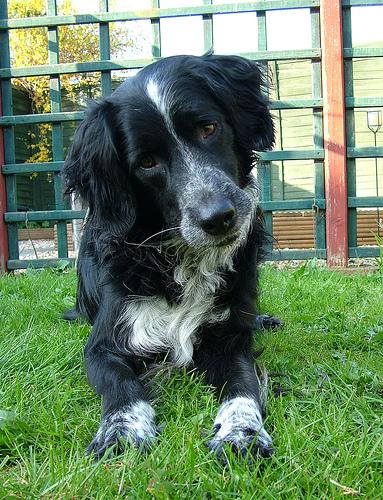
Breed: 276-n000112-English_springer